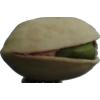
Label: pistachio